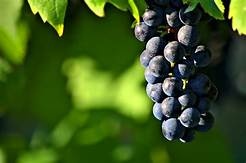
Label: grape